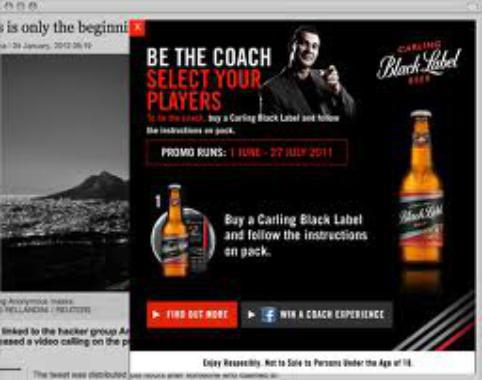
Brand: Carling Black Label
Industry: Food